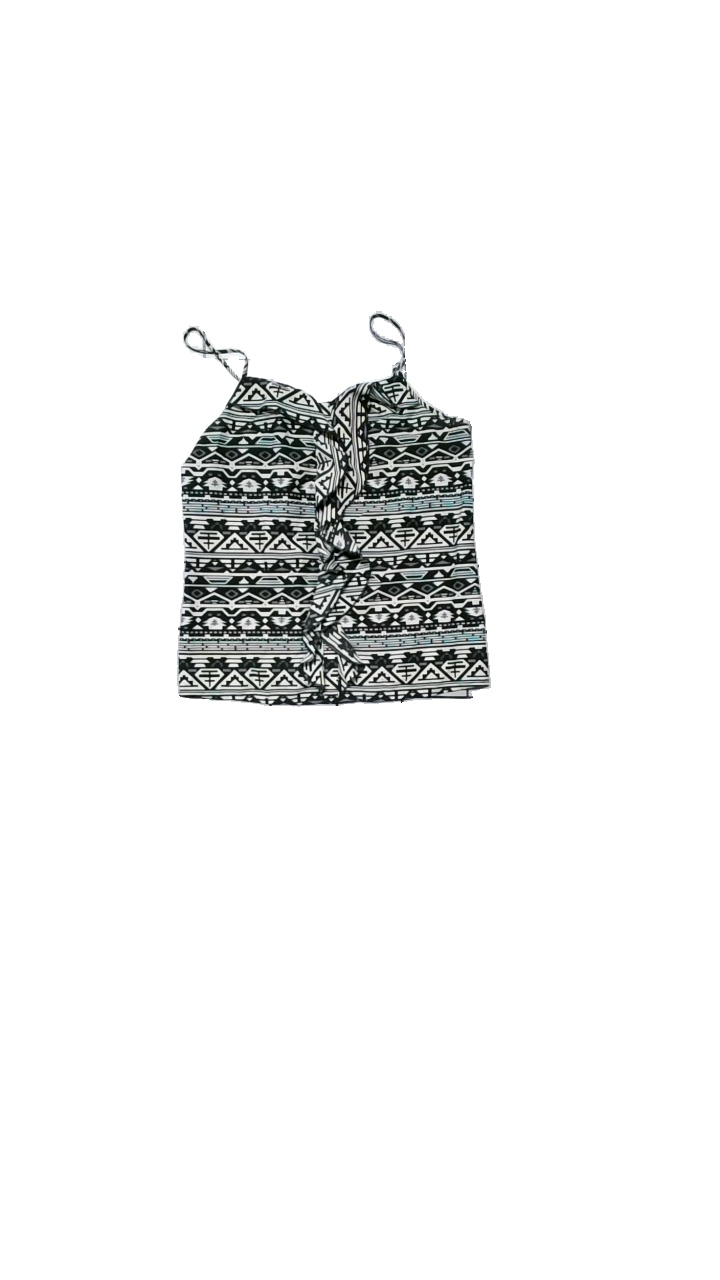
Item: Tank Top (Ladies)
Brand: Oasis
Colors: White, Black, Multicolor
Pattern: Other
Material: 100% polyester
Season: All
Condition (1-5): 3
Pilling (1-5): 5
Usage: Reuse
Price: <50